Georgia Southern University Southern Pride Marching Band

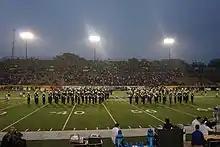
The Georgia Southern University Southern Pride Marching Band performing at the 2018 Camellia Bowl

Southern Pride is the name for the marching band of Georgia Southern University located in Statesboro, Georgia.